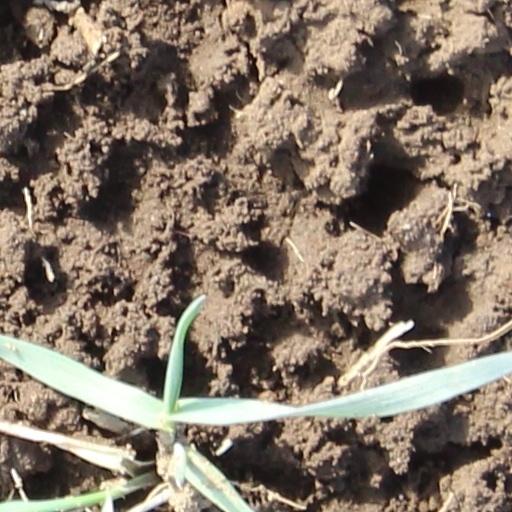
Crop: wheat